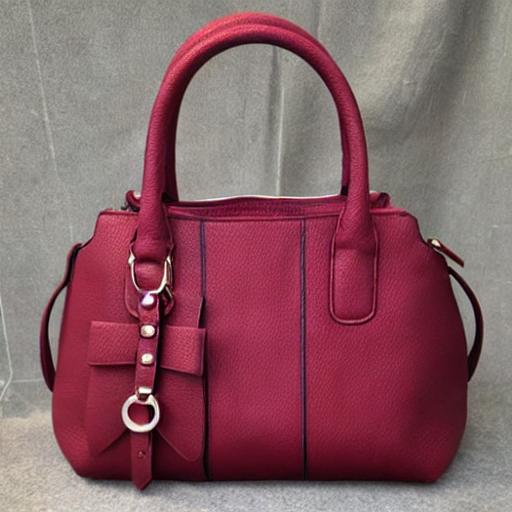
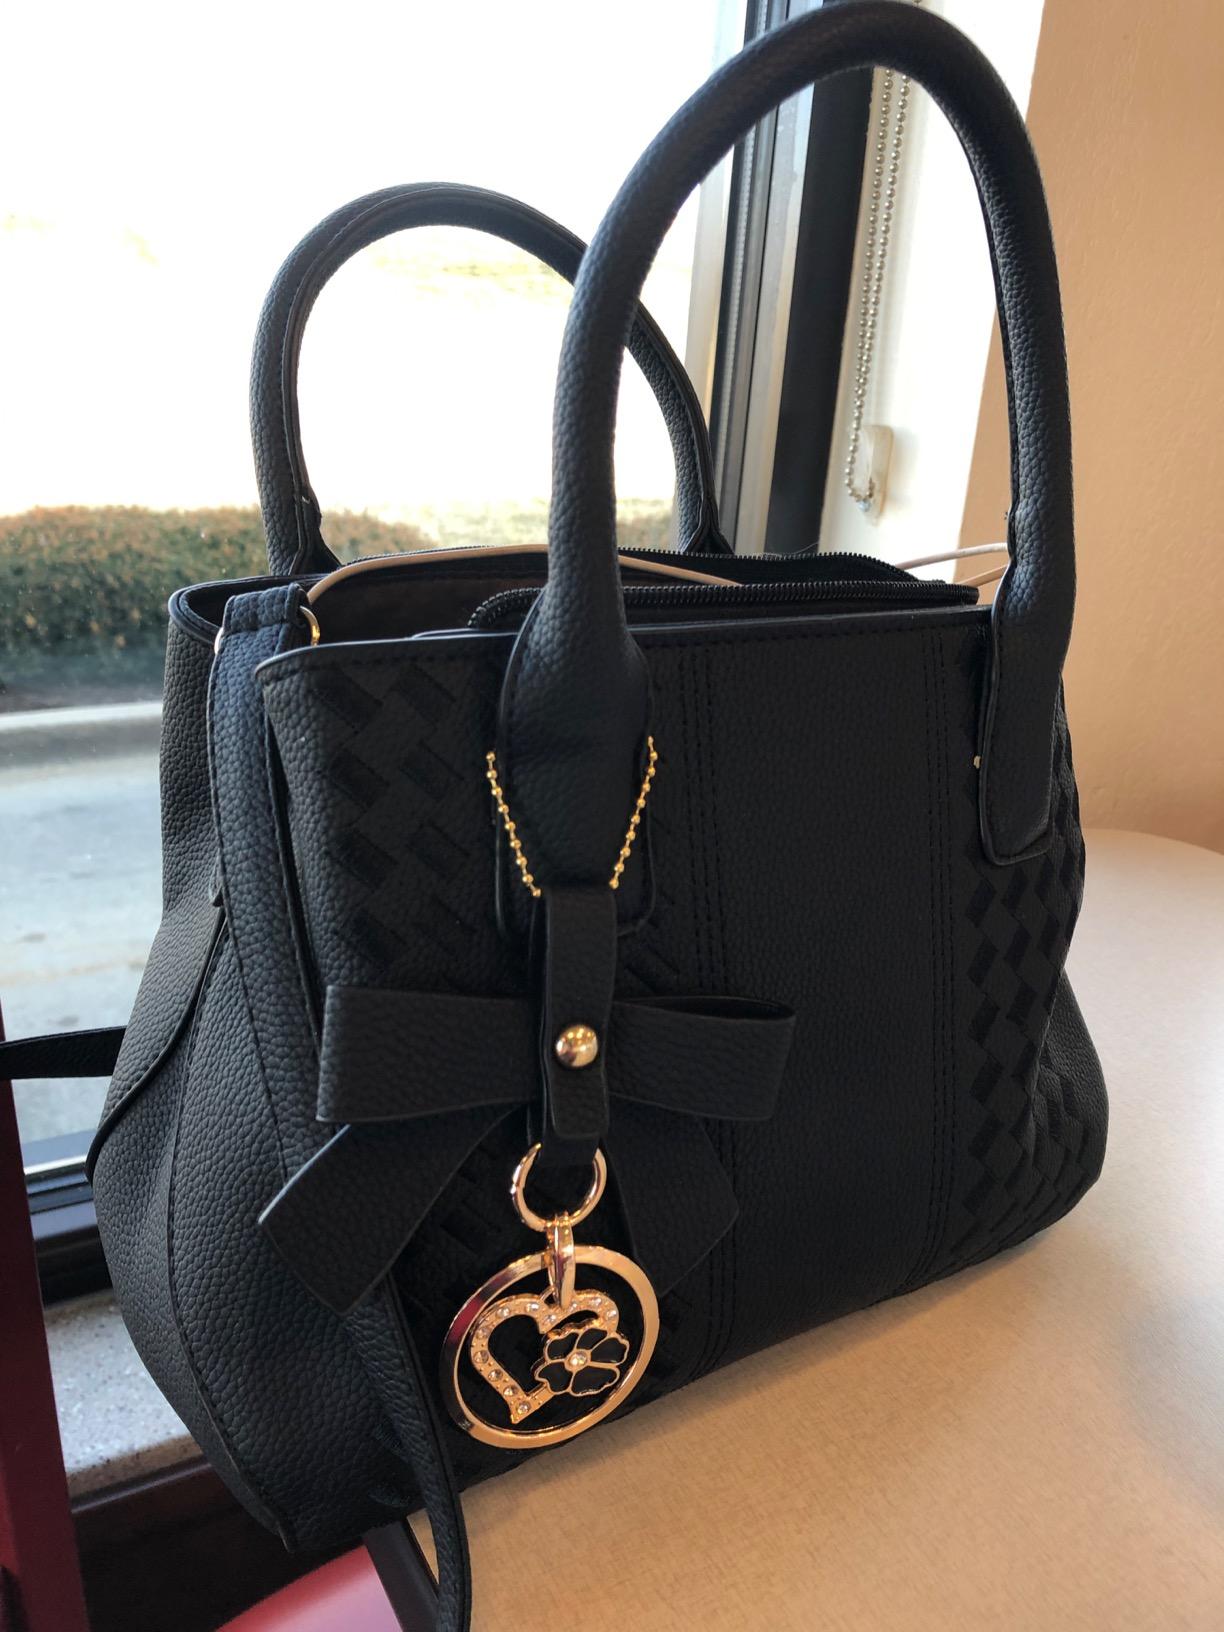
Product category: accessories_handbag
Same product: no